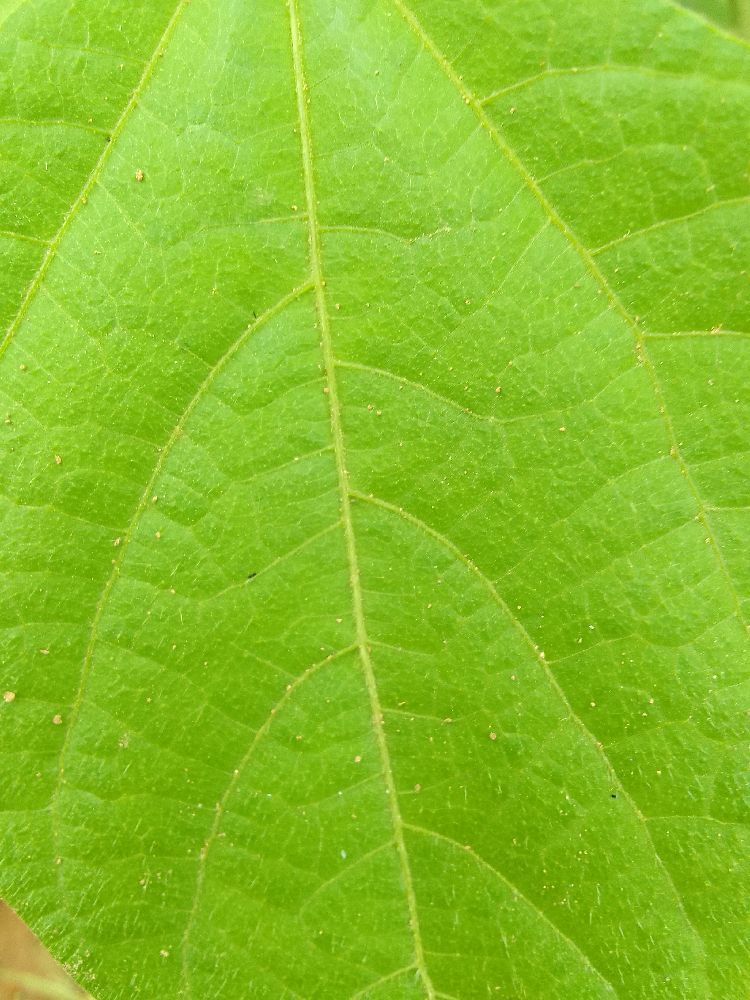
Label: healthy